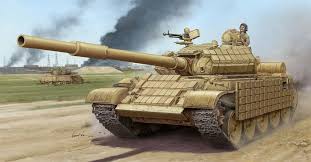
Label: Tank